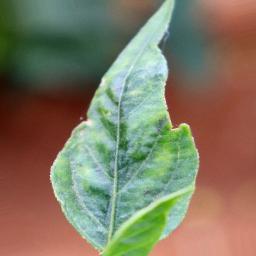
Label: healthy